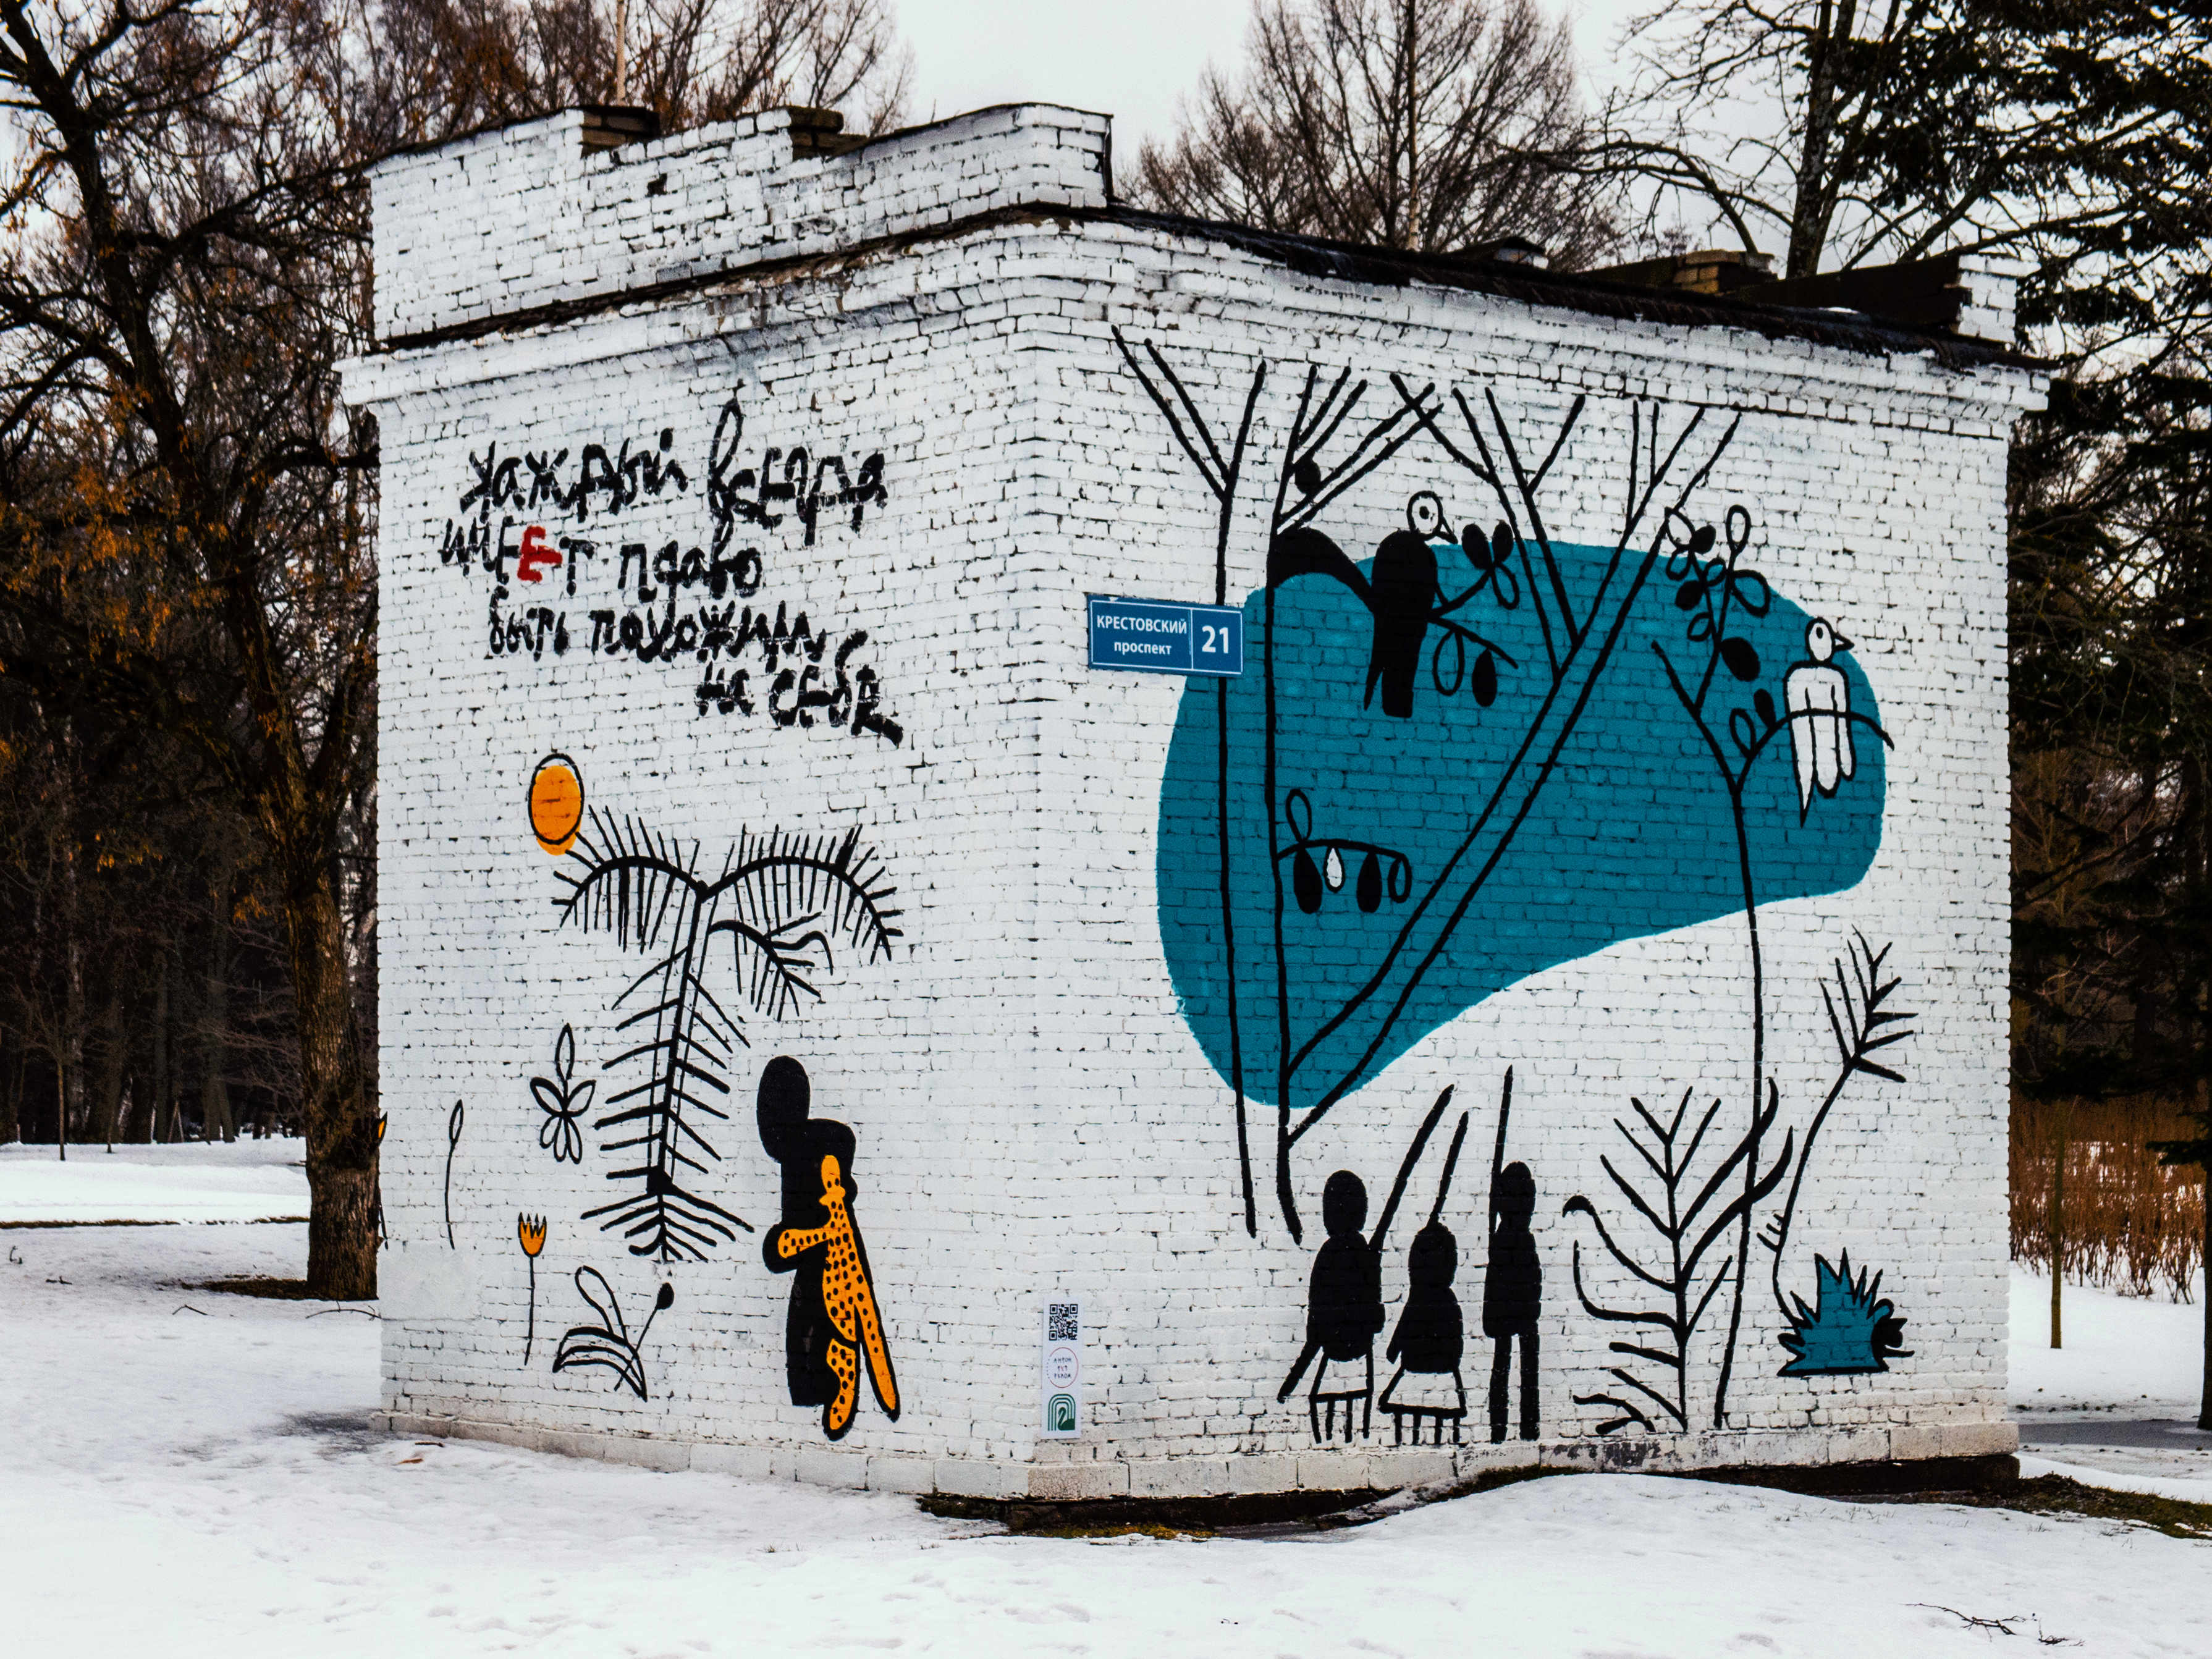
images, daytime, tree, branch, plant, font, neighbourhood, graffiti, art, freezing, building, facade, snow, mural, urban area, signage, winter, drawing, street, road, visual arts, paint, twig, painting, city, graphics, sign, street art, illustration, house, sky, advertising, transport, landscape